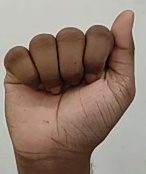
ASL sign: A